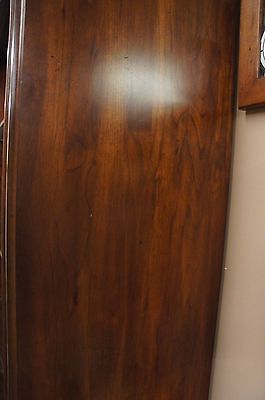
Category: cabinet